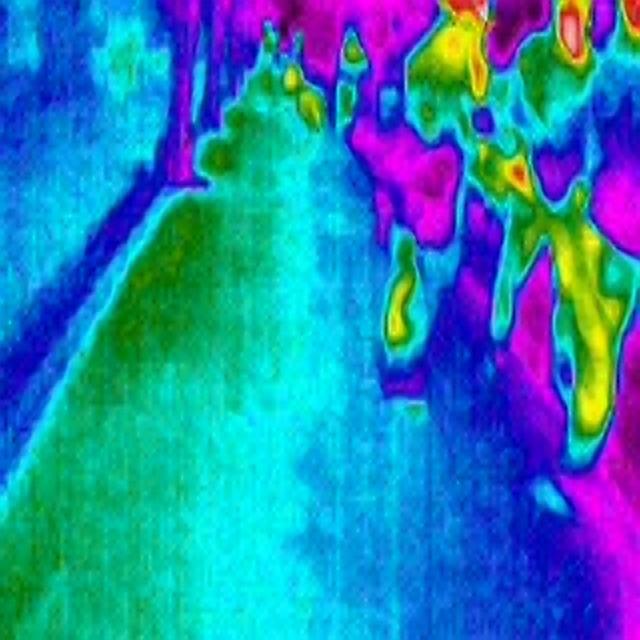
Detected objects:
label: person
label: person
label: person
label: person